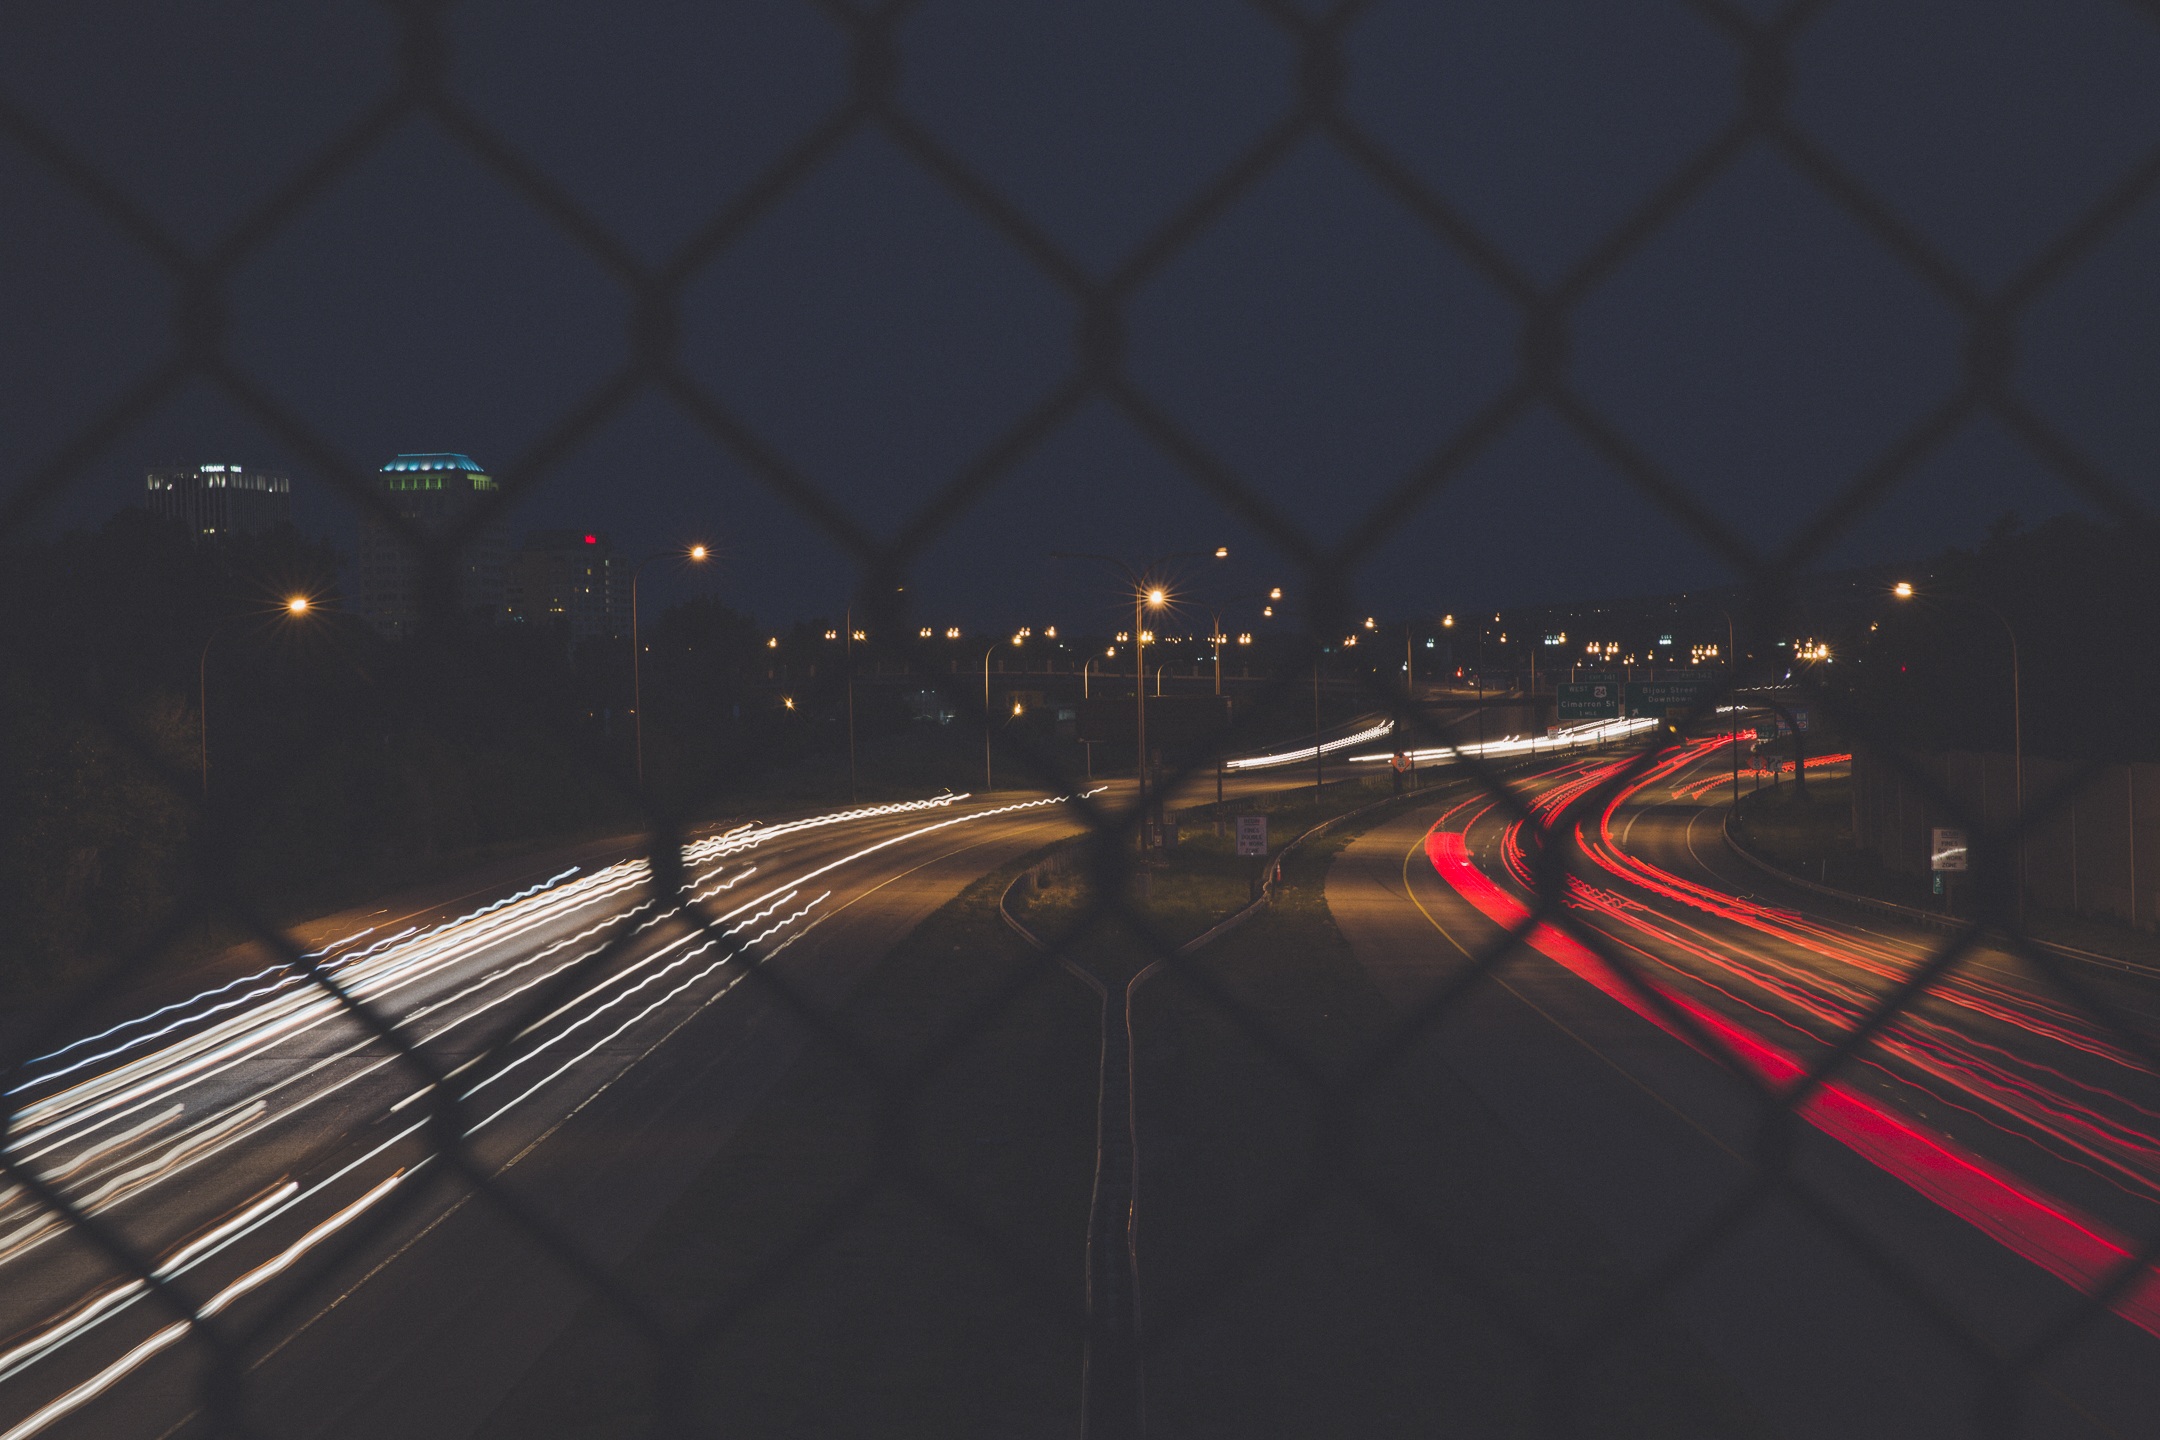
light, blur, fence, road, bridge, traffic, street, car, night, highway, building, city, urban, travel, motion, evening, line, reflection, vehicle, color, action, darkness, lighting, long exposure, infrastructure, cars, guidance, transportation system